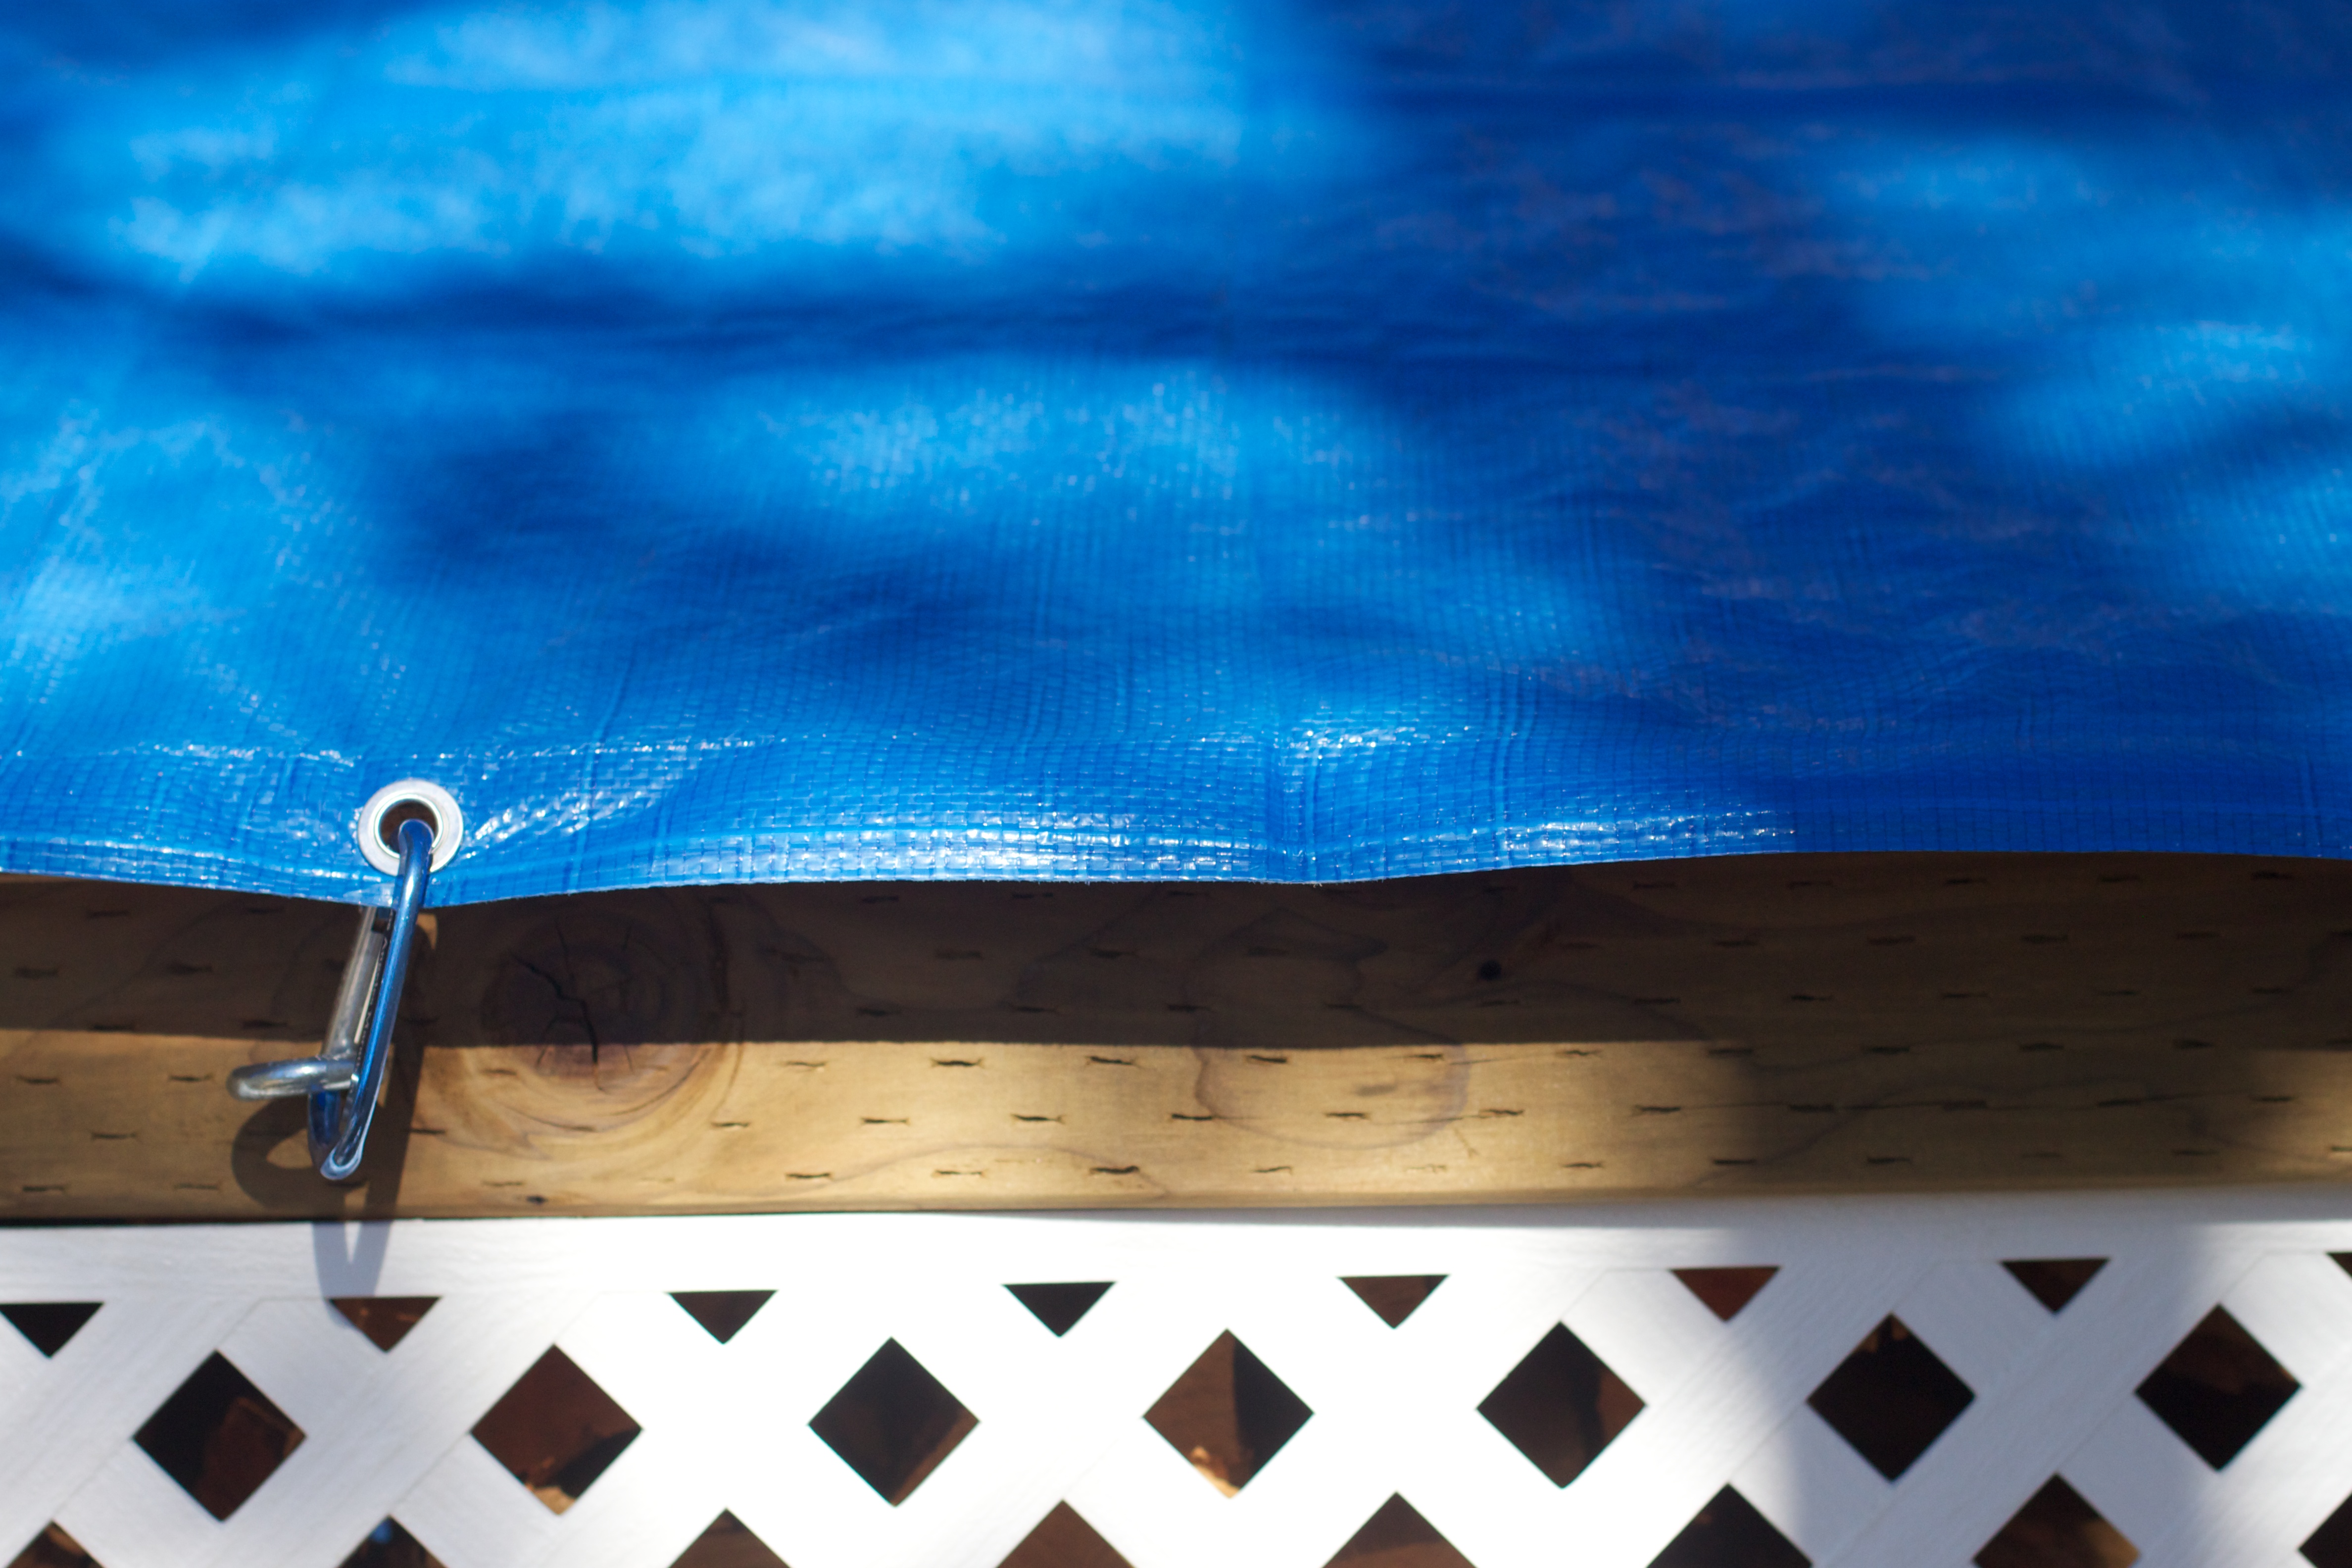
wing, light, ceiling, color, blue, circle, shape